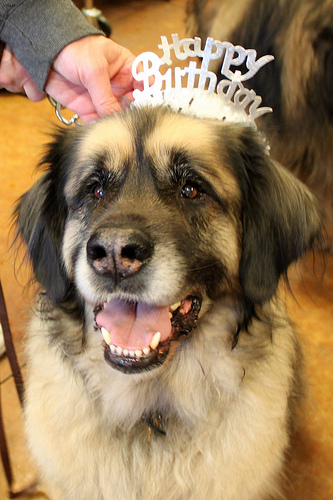
Animal: dog
Breed: leonberger